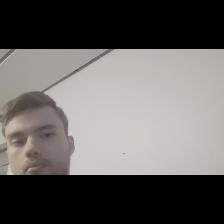
Label: Human